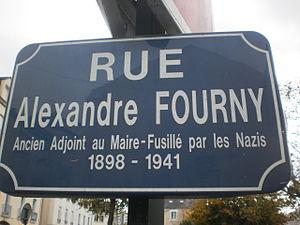
Plaque de la rue Alexandre Fourny - Nantes (France)
Alexandre Fourny, né le 17 mars 1898 à Issé et mort le 22 octobre 1941 à Nantes, en France, est un ancien combattant de la Première Guerre mondiale, un avocat ayant notamment défendu les « insurgés de Cayenne », un homme politique lié à la SFIO et un résistant français fusillé par l'Armée allemande lors de la Seconde Guerre mondiale, en représailles de l'exécution à Nantes par la Résistance du lieutenant-colonel Hotz, commandant des troupes allemandes d'occupation du département de la Loire-Inférieure.
La rue Alexandre-Fourny est une voie publique de l'Île de Nantes, quartier de Nantes, en France.